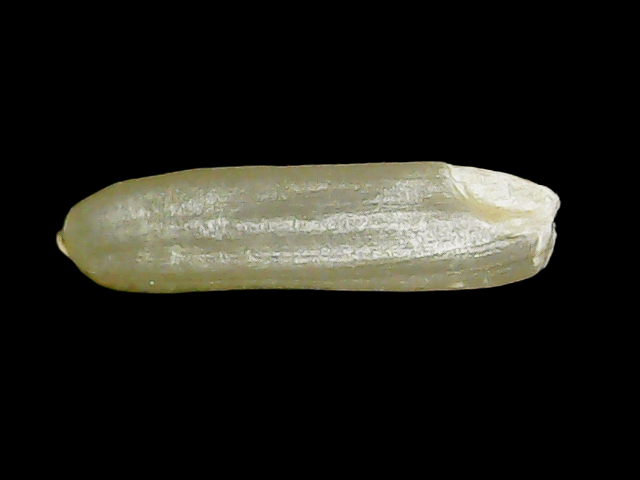
Rice variety: Binadhan21